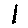
Label: 1